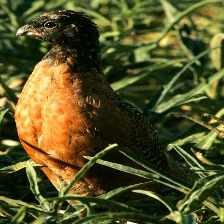
Species: MASKED BOBWHITE
Scientific name: COLINUS VIRGINIANUS RIDGWAYI
ImageNet parent category: quail